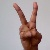
The image shows a hand gesture representing the letter 'V' in Indian Sign Language.